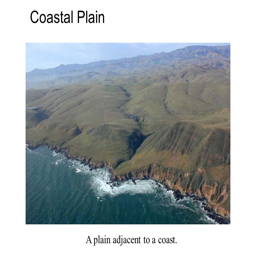
a plain adjacent to a coast .